Jordan Emaviwe

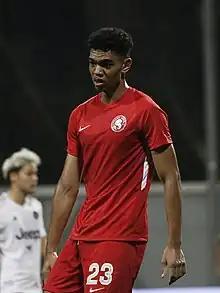
Jordan playing for Young Lions in 2023

Jordan Efa Okwudili Emaviwe (born 9 April 2001) is a Singaporean professional footballer who plays primarily as a centre-back for Thai League 1 club BG Pathum United and the Singapore national team. Although he primarily plays as a centre-back, he can also be played either as a left-back or striker.